Alexander Q. Holladay

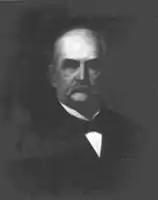
Alexander Quarles Holladay

Alexander Quarles Holladay LL.D. (May 8, 1839 – March 13, 1909) was an American lawyer, state senator and college administrator.